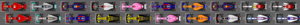
Le Grand Prix automobile de Bahreïn 2018, disputé le 8 avril 2018 sur le circuit international de Sakhir à Sakhir, est la 978ᵉ épreuve du championnat du monde de Formule 1 courue depuis 1950. Il s'agit de la 15ᵉ édition du Grand Prix de Bahreïn comptant pour le championnat du monde de Formule 1 et la deuxième manche du championnat 2018. La deuxième séance d'essais libres, les qualifications et la course sont disputés de nuit.